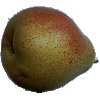
Label: pear_forelle